British Rail Research Division

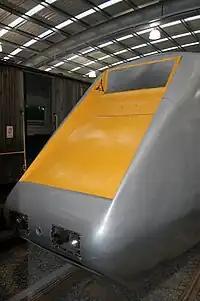
APT-E at National Railway Museum Shildon

During the mid-1950s, it became increasingly apparent to senior figures within the British Transport Commission (BTC) that, in light of mixed results from using external contractors, there was value in British Rail performing some research projects in-house instead. In August 1958, Dr F. T. Barnwell was appointed by the BTC to prepare and present specific electrical research proposals; the creation of an initially small "Electrical Research Section" employing 31 staff was also authorised by the BTC in July 1960. Many of these early proposals were related to traction and power equipment, such as motor control, signalling, digital computers, and 25 kV AC railway electrification. Several existing research efforts, such as into rail adhesion, were also folded into the new section's remit; in June 1960, the Rugby Locomotive Testing Senter was also transferred to the Chief Electrical Engineer's responsibility and became a key site for the section.